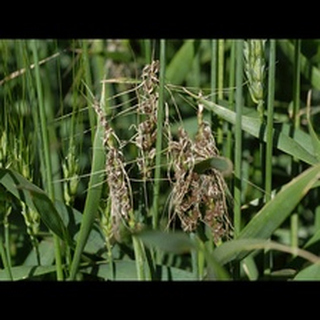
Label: wheat_smut